1984 British Rally Championship

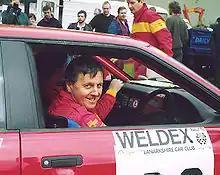
Jimmy McRae, winner of the 1984 British Rally Championship

The 1984 British Open Rally Championship season consisted of six rallies held across the British Isles and was won by the Scot Jimmy McRae. He may have only won the final rally of the season at the Manx Rally to clinch the 1984 title but he got four podium finishes, enough to beat out his rival and triple winner Hannu Mikkola, the defending World Rally Champion from Joensuu, Finland.